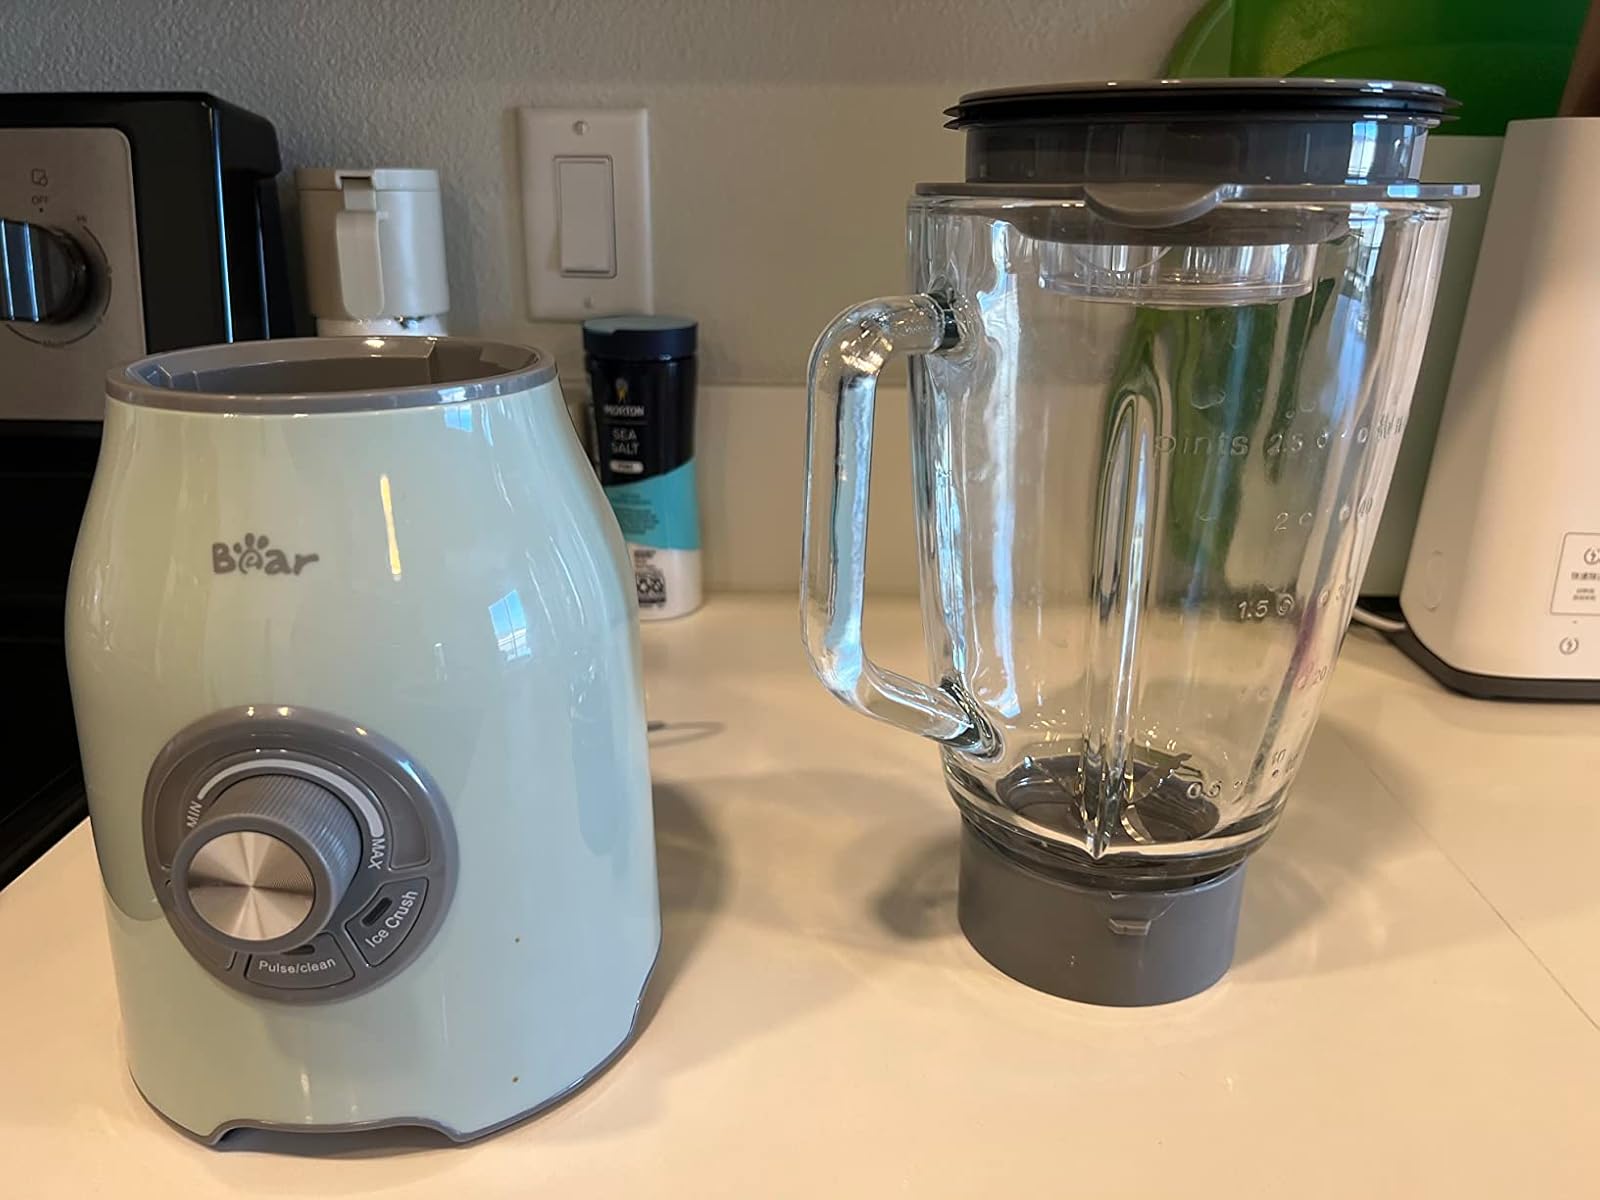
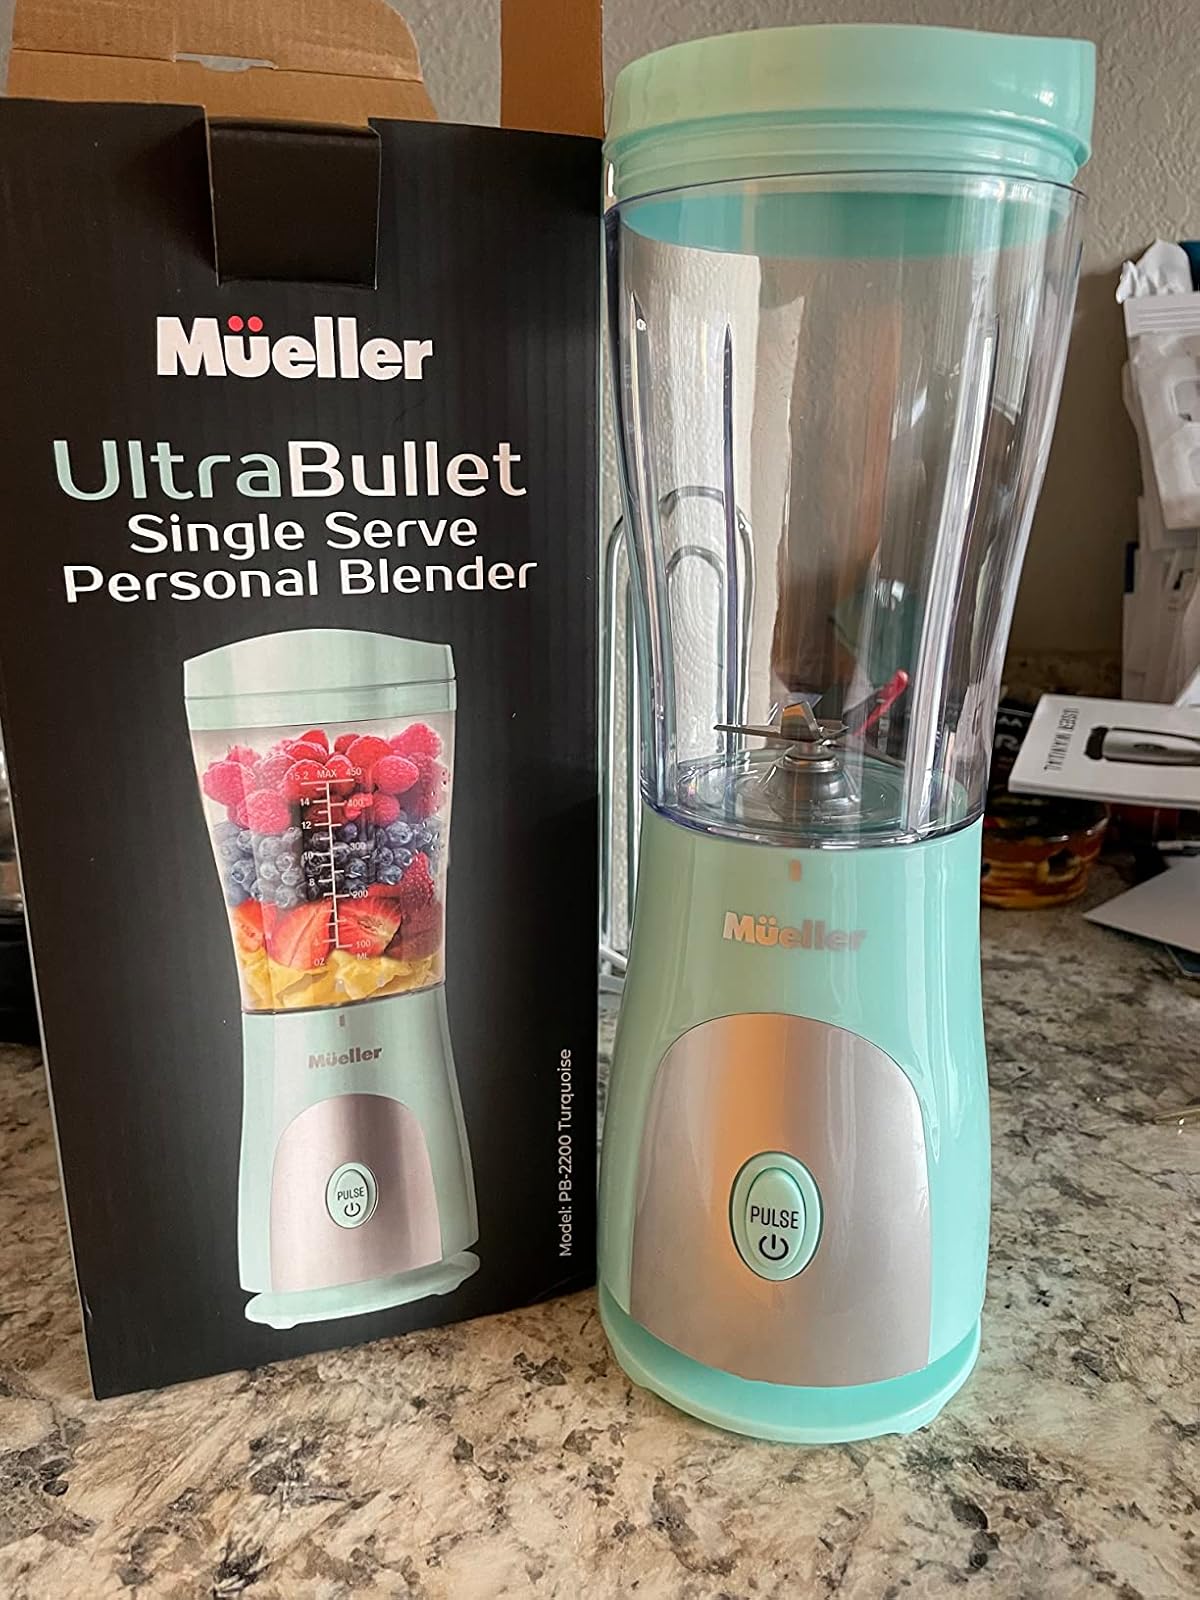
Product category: items_blender
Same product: no